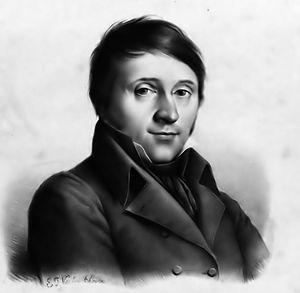
Pieter-Frans De Noter est un peintre flamand de paysages et d'intérieurs, né à Walem, près de Malines, le 23 février 1779, mort à Gand, le 22 novembre 1842.